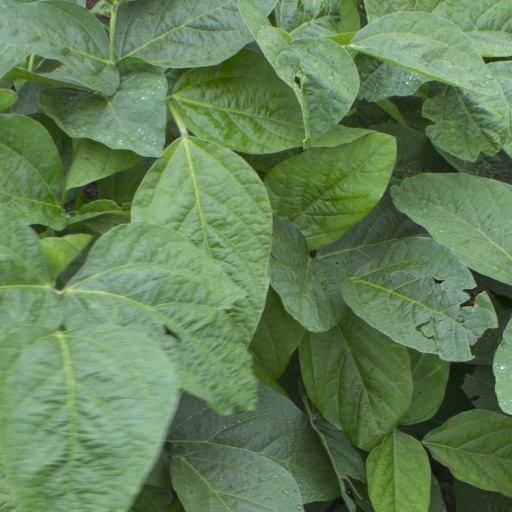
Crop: soybean